Shinobi (1987 video game)

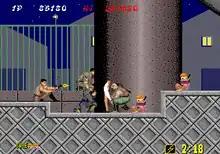
In Stage 2–1, Musashi confronts an enemy keeping a kidnapped child hostage.

The controls of "Shinobi" consist of an eight-way joystick and three action buttons for attacking, jumping, and using ninjutsu techniques called "ninja magic". The player can walk, or perform a crouching walk by pressing the joystick diagonally downward. The player can jump to higher or lower floors by pressing the jump button while holding the joystick up or down. The protagonist Joe Musashi's standard weapons are an unlimited supply of shurikens, and punches and kicks. Rescuing certain hostages in each stage will grant him an attack upgrade replacing throwing stars with a gun, and his close-range attack becomes a katana slash. Musashi's ninjutsu techniques can only be used once per stage and will clear the screen of all enemies, or greatly damage a boss. Depending on the stage, the three ninjutsu techniques are a thunderstorm, a tornado, and a doppelganger attack.